Pierre-Jean De Smet

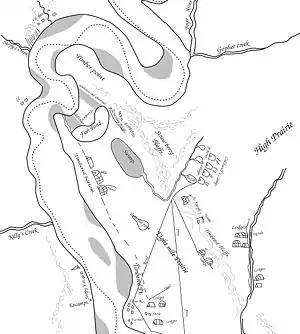
Likeness of De Smet's map of the Council Bluffs area in Iowa, 1839. De Smet's mission is labeled "St. Joseph's", The area labeled 'Caldwell's Camp' was a Potawatomi village led by Sauganash. This was at or near the later town of Kanesville, the precursor of Council Bluffs.

In 1838 and 1839, De Smet helped to establish St. Joseph's Mission in what is now Council Bluffs, Iowa, in Potawatomi territory along the Upper Missouri River. These people had moved west from what is now Illinois. Taking over the abandoned Council Bluffs Blockhouse at the former United States military fort, De Smet worked primarily with a Potawatomi band led by Billy Caldwell, also known as "Sauganash". (Of Mohawk and Irish descent, Caldwell was born on what is now the Six Nations Reserve in Ontario. He was fluent in English and Mohawk, and some other Indian languages.) Among the women responding to Smet's request to serve the Potawatomi people was Rose Philippine Duchesne.